Cele Abba

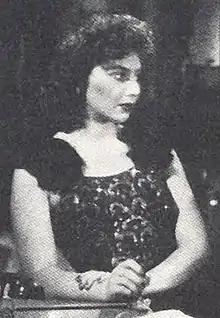
Abba in the movie "La Carne e l'Anima" (1945)

Cele Abba (25 May 1906 – 1 January 1992) was an Italian actress and the sister of actress Marta Abba.